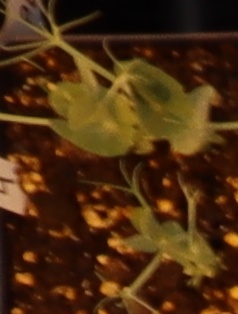
Label: Field Pea